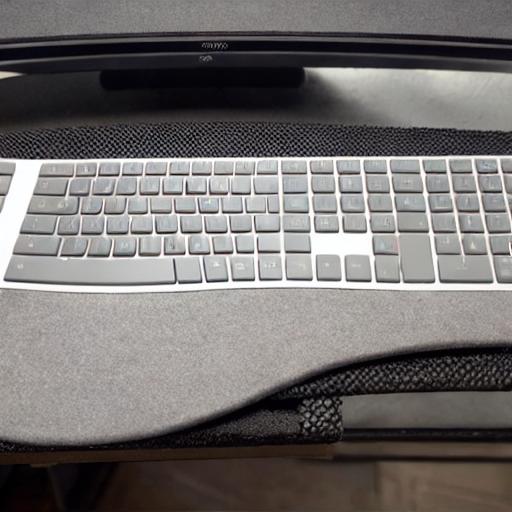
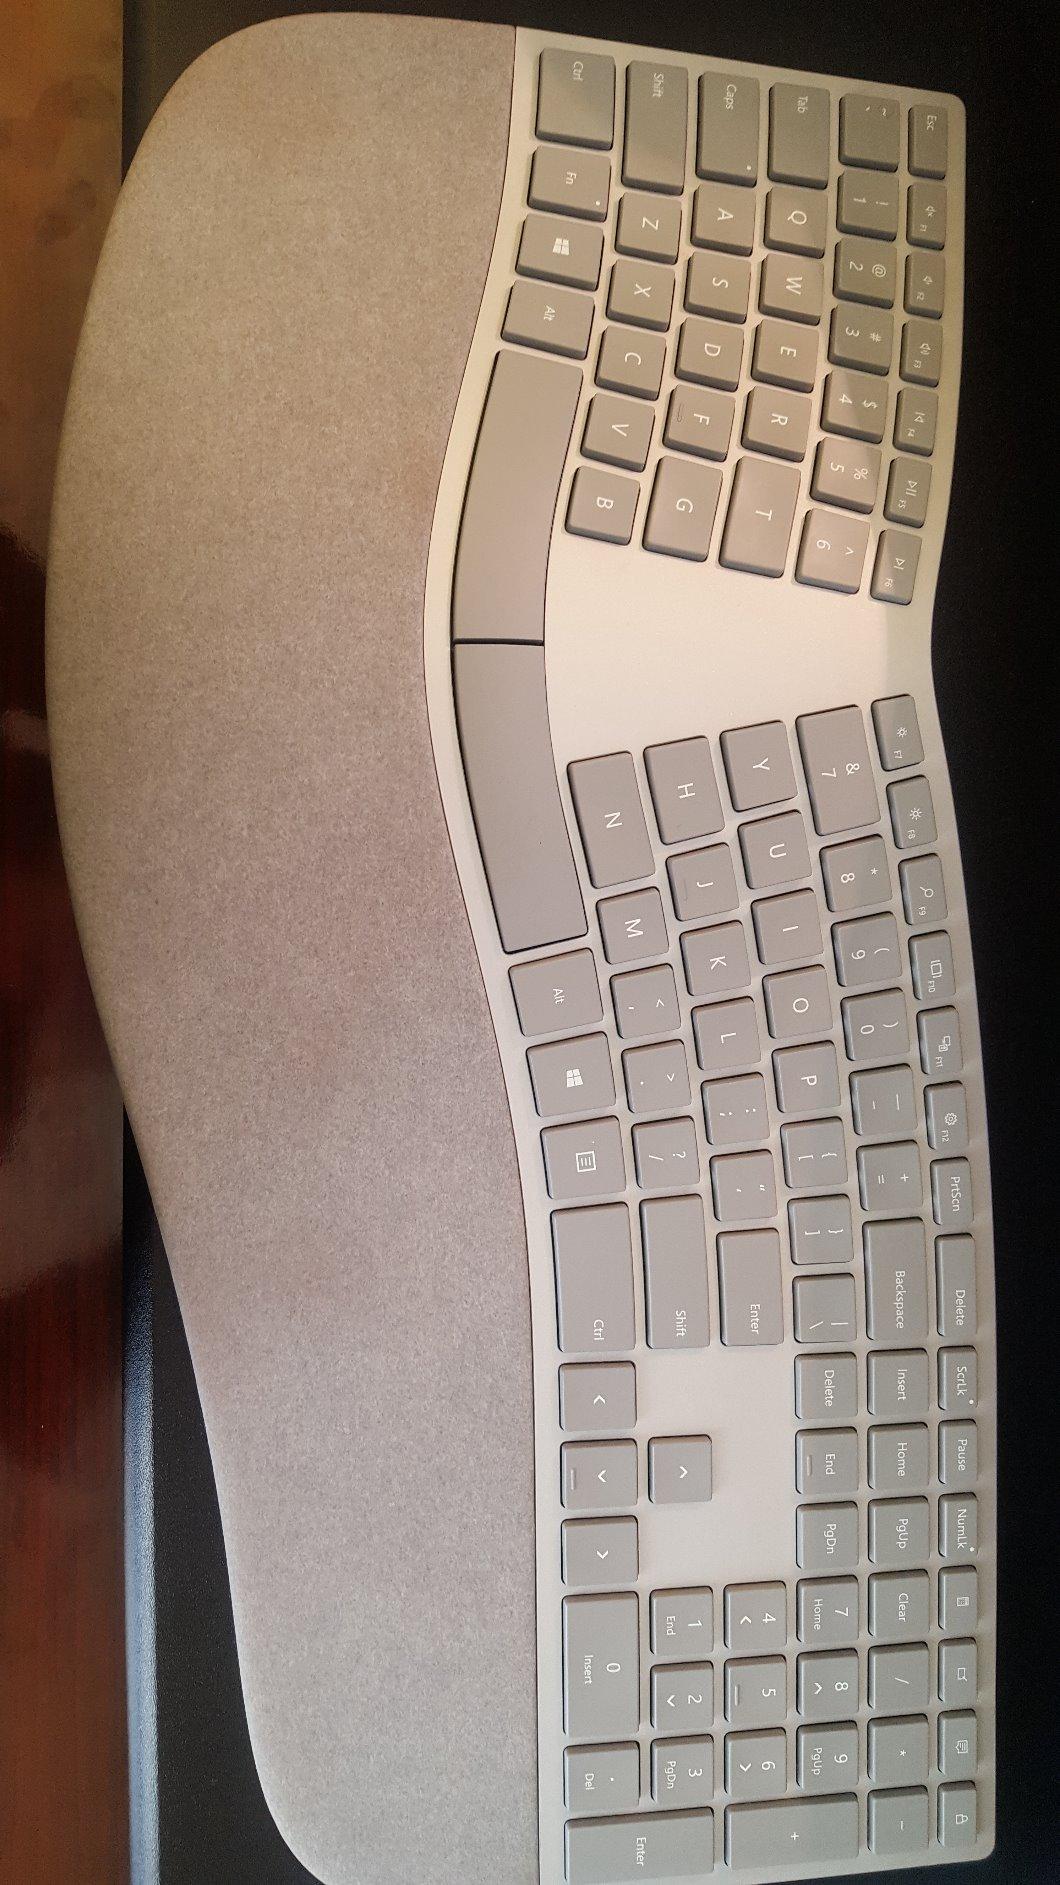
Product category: keyboard
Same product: no